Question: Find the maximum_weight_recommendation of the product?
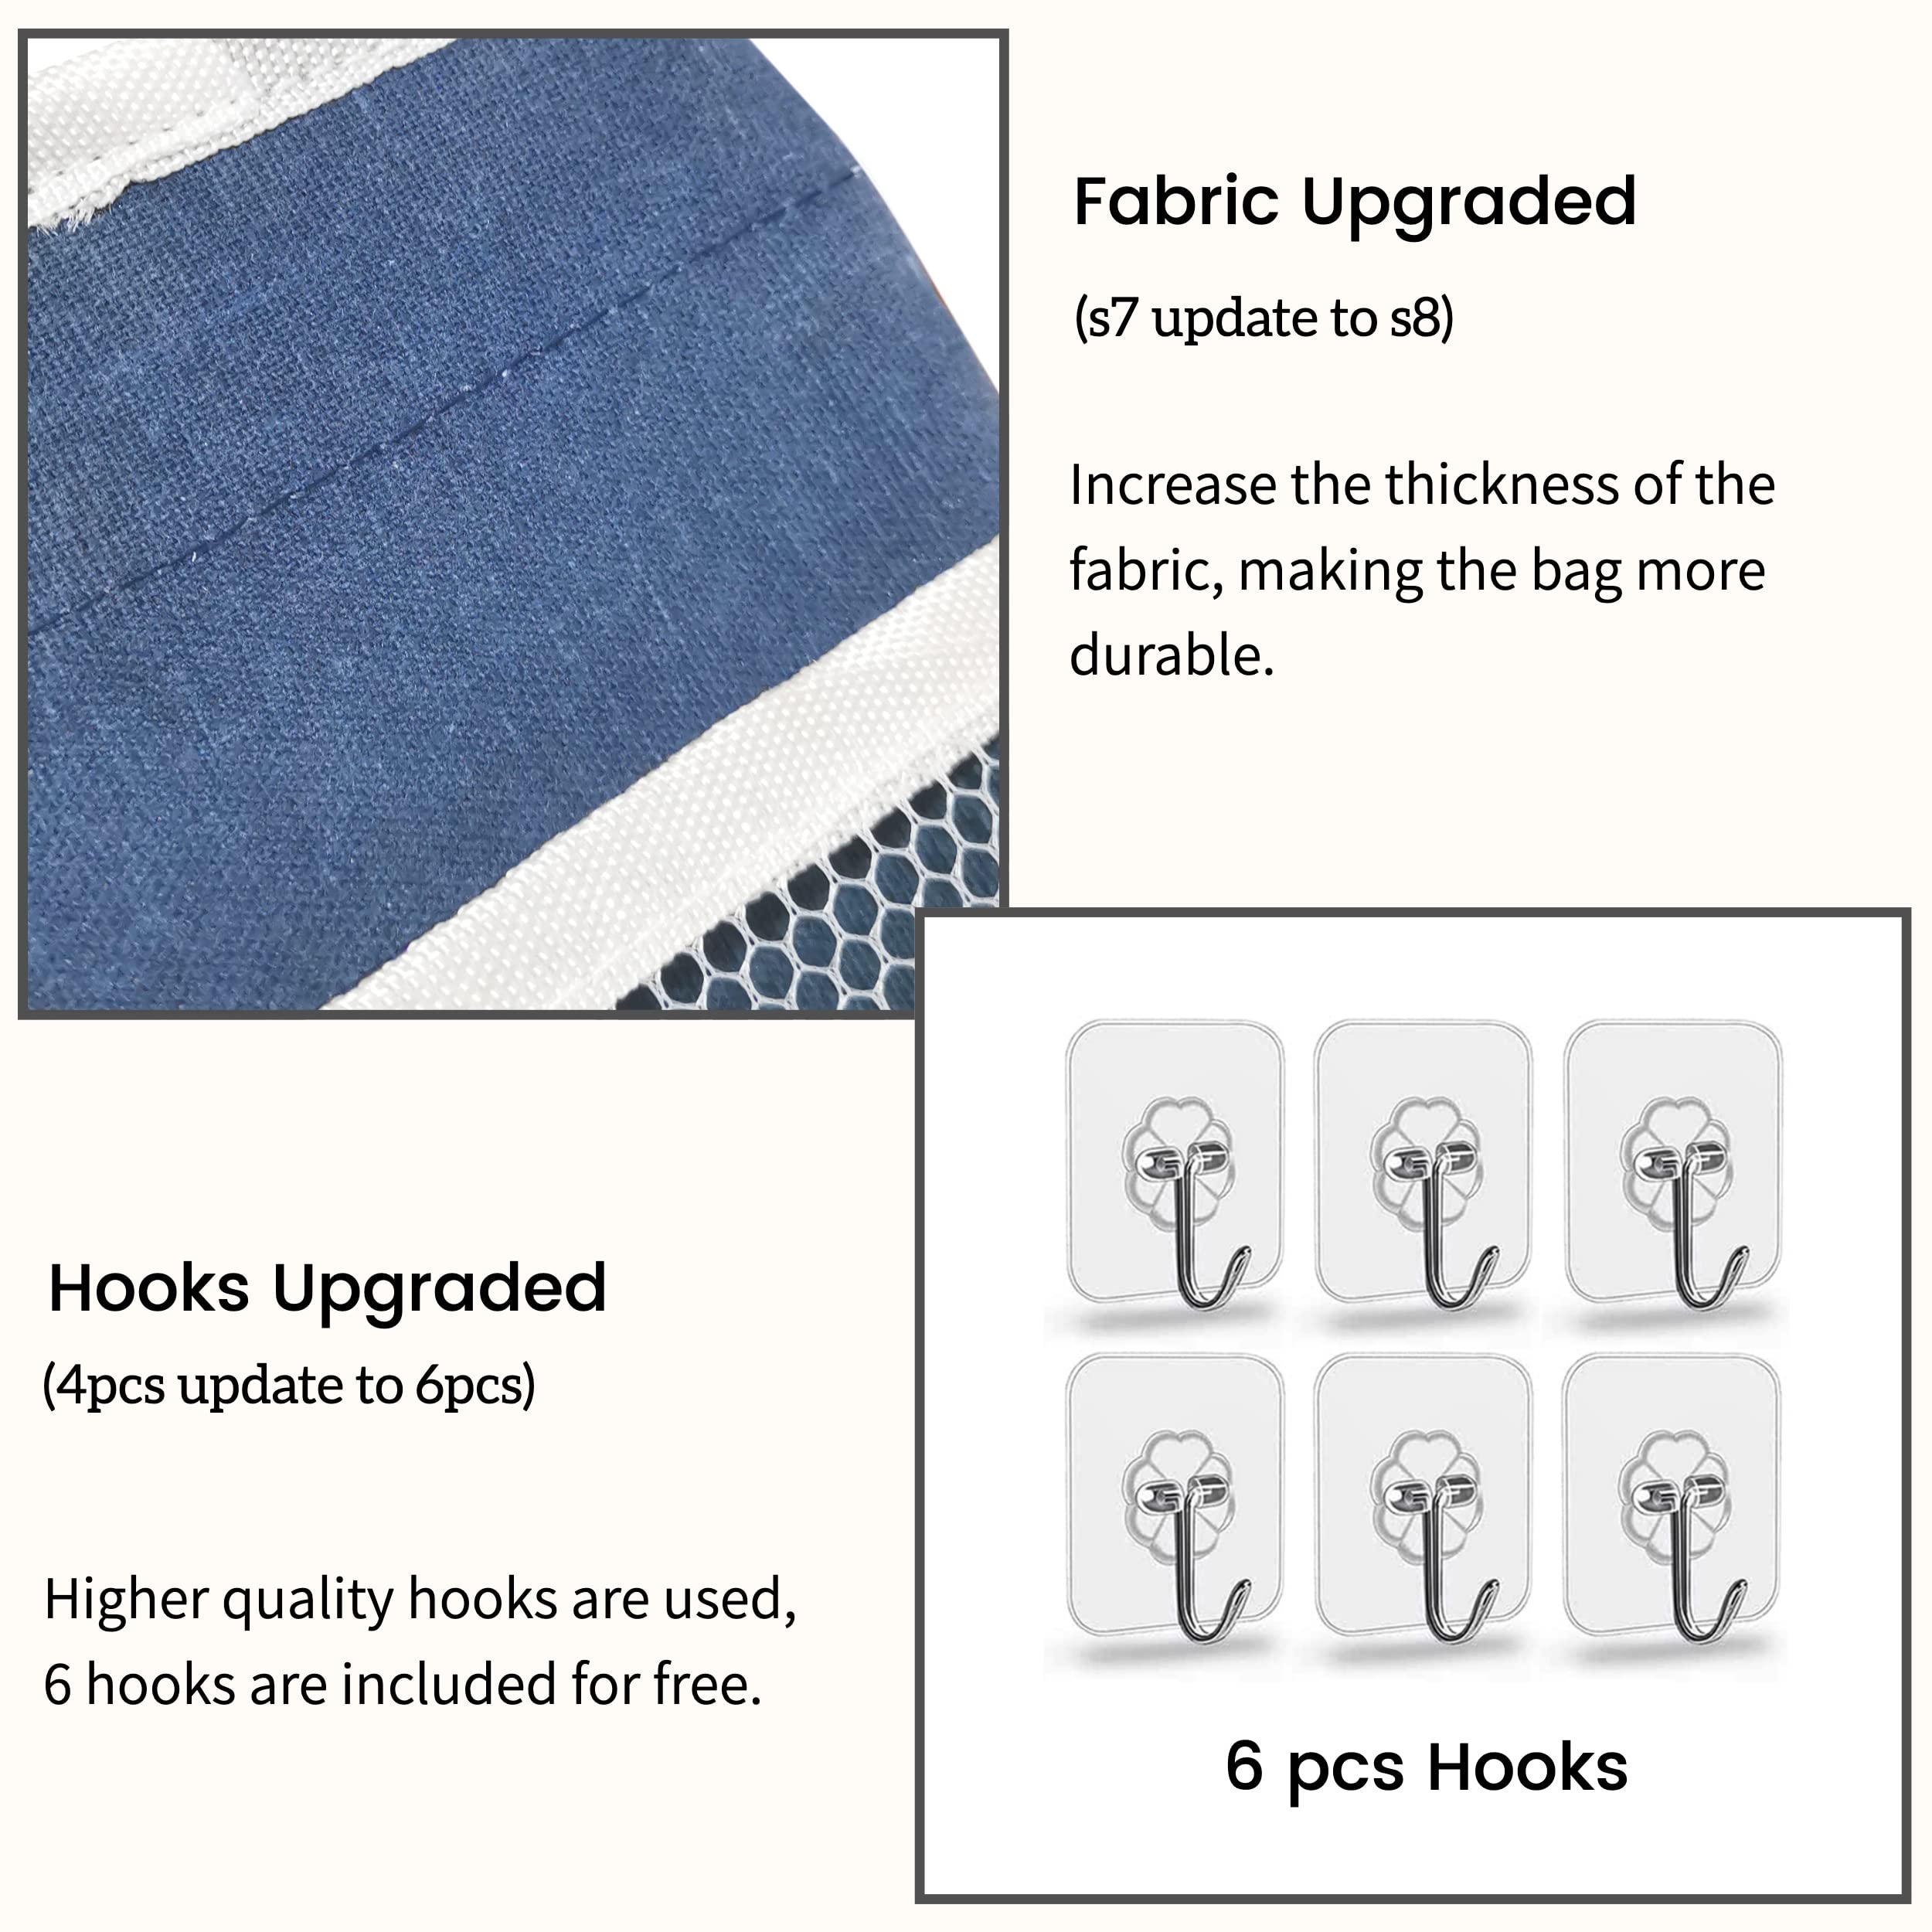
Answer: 6.0 ton